Question: Please indicate a possible affordance area of the hold_bottle that can be used for holding
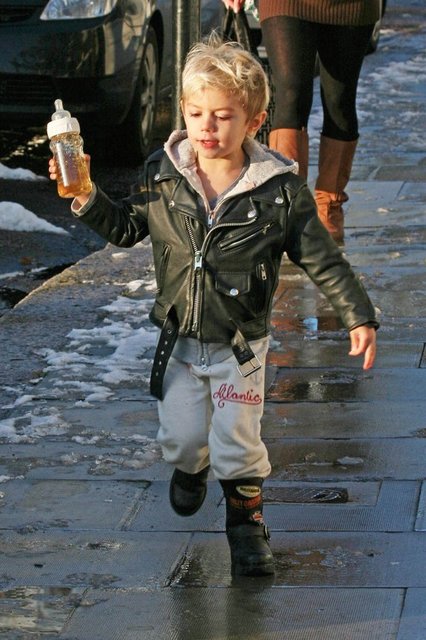
Answer: [43.638, 90.297, 104.03, 211.082]